Tiny Toon Adventures 2: Montana's Movie Madness

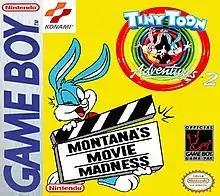
North American cover art

Tiny Toon Adventures: Montana's Movie Madness (released in Japan as "Tiny Toon Adventures 2: Buster Bunny no Kattobi Daibouken") is the second "Tiny Toon Adventures" game released on the Nintendo Game Boy. It was released in 1993 and was developed and published by Konami.